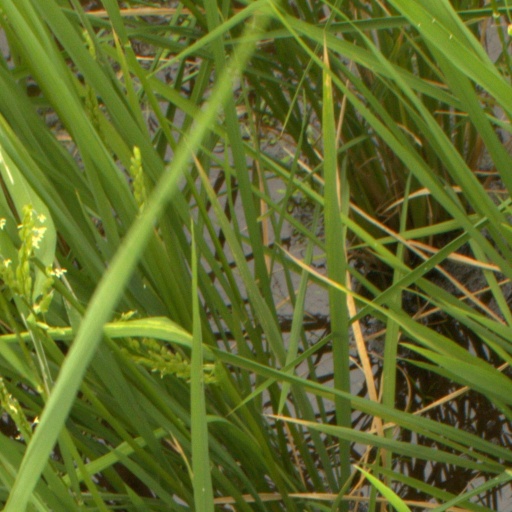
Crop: rice